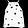
Label: Shirt